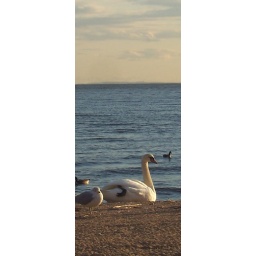
A swan at the beach in West Haven, CT